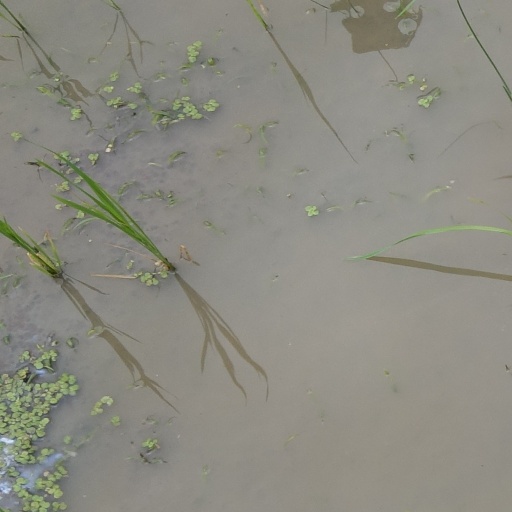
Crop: rice